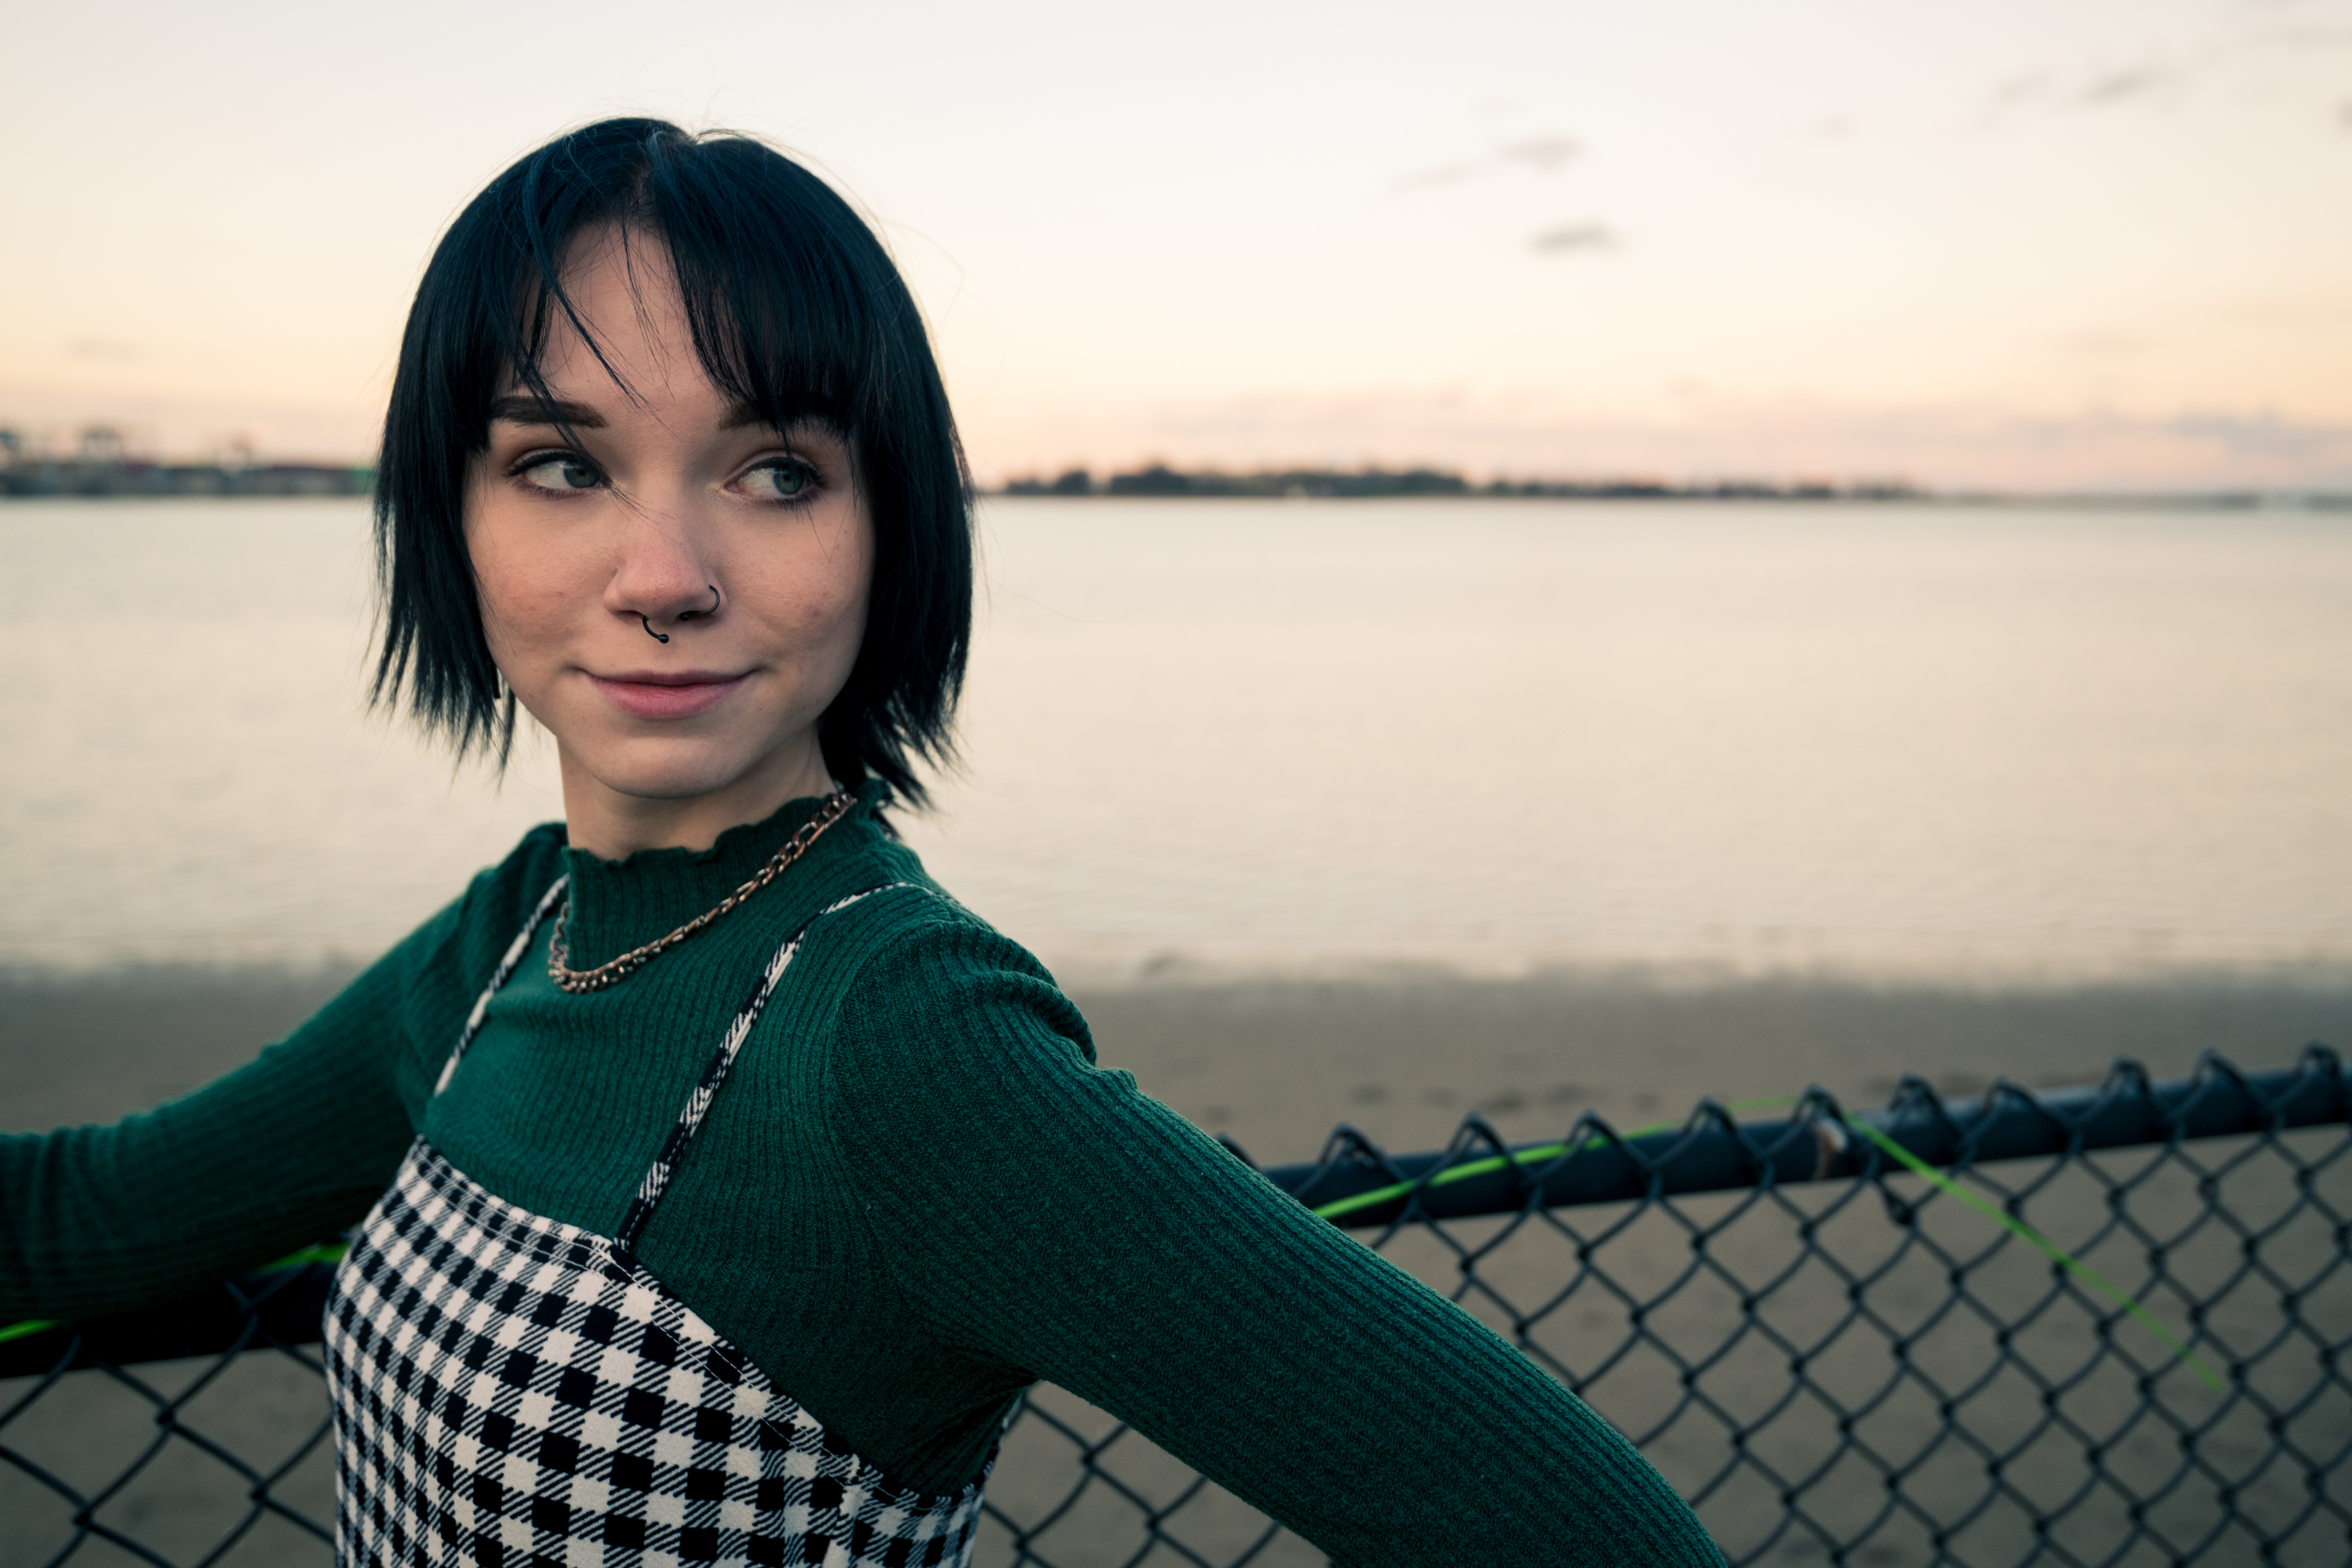
lip, sky, water, smile, flash photography, happy, lake, street fashion, tartan, travel, morning, fence, jewellery, plaid, horizon, grass, pattern, t shirt, brown hair, bangs, wire fencing, sitting, landscape, portrait photography, leisure, necklace, city, evening, vacation, fashion accessory, reflection, ocean, sea, photo shoot